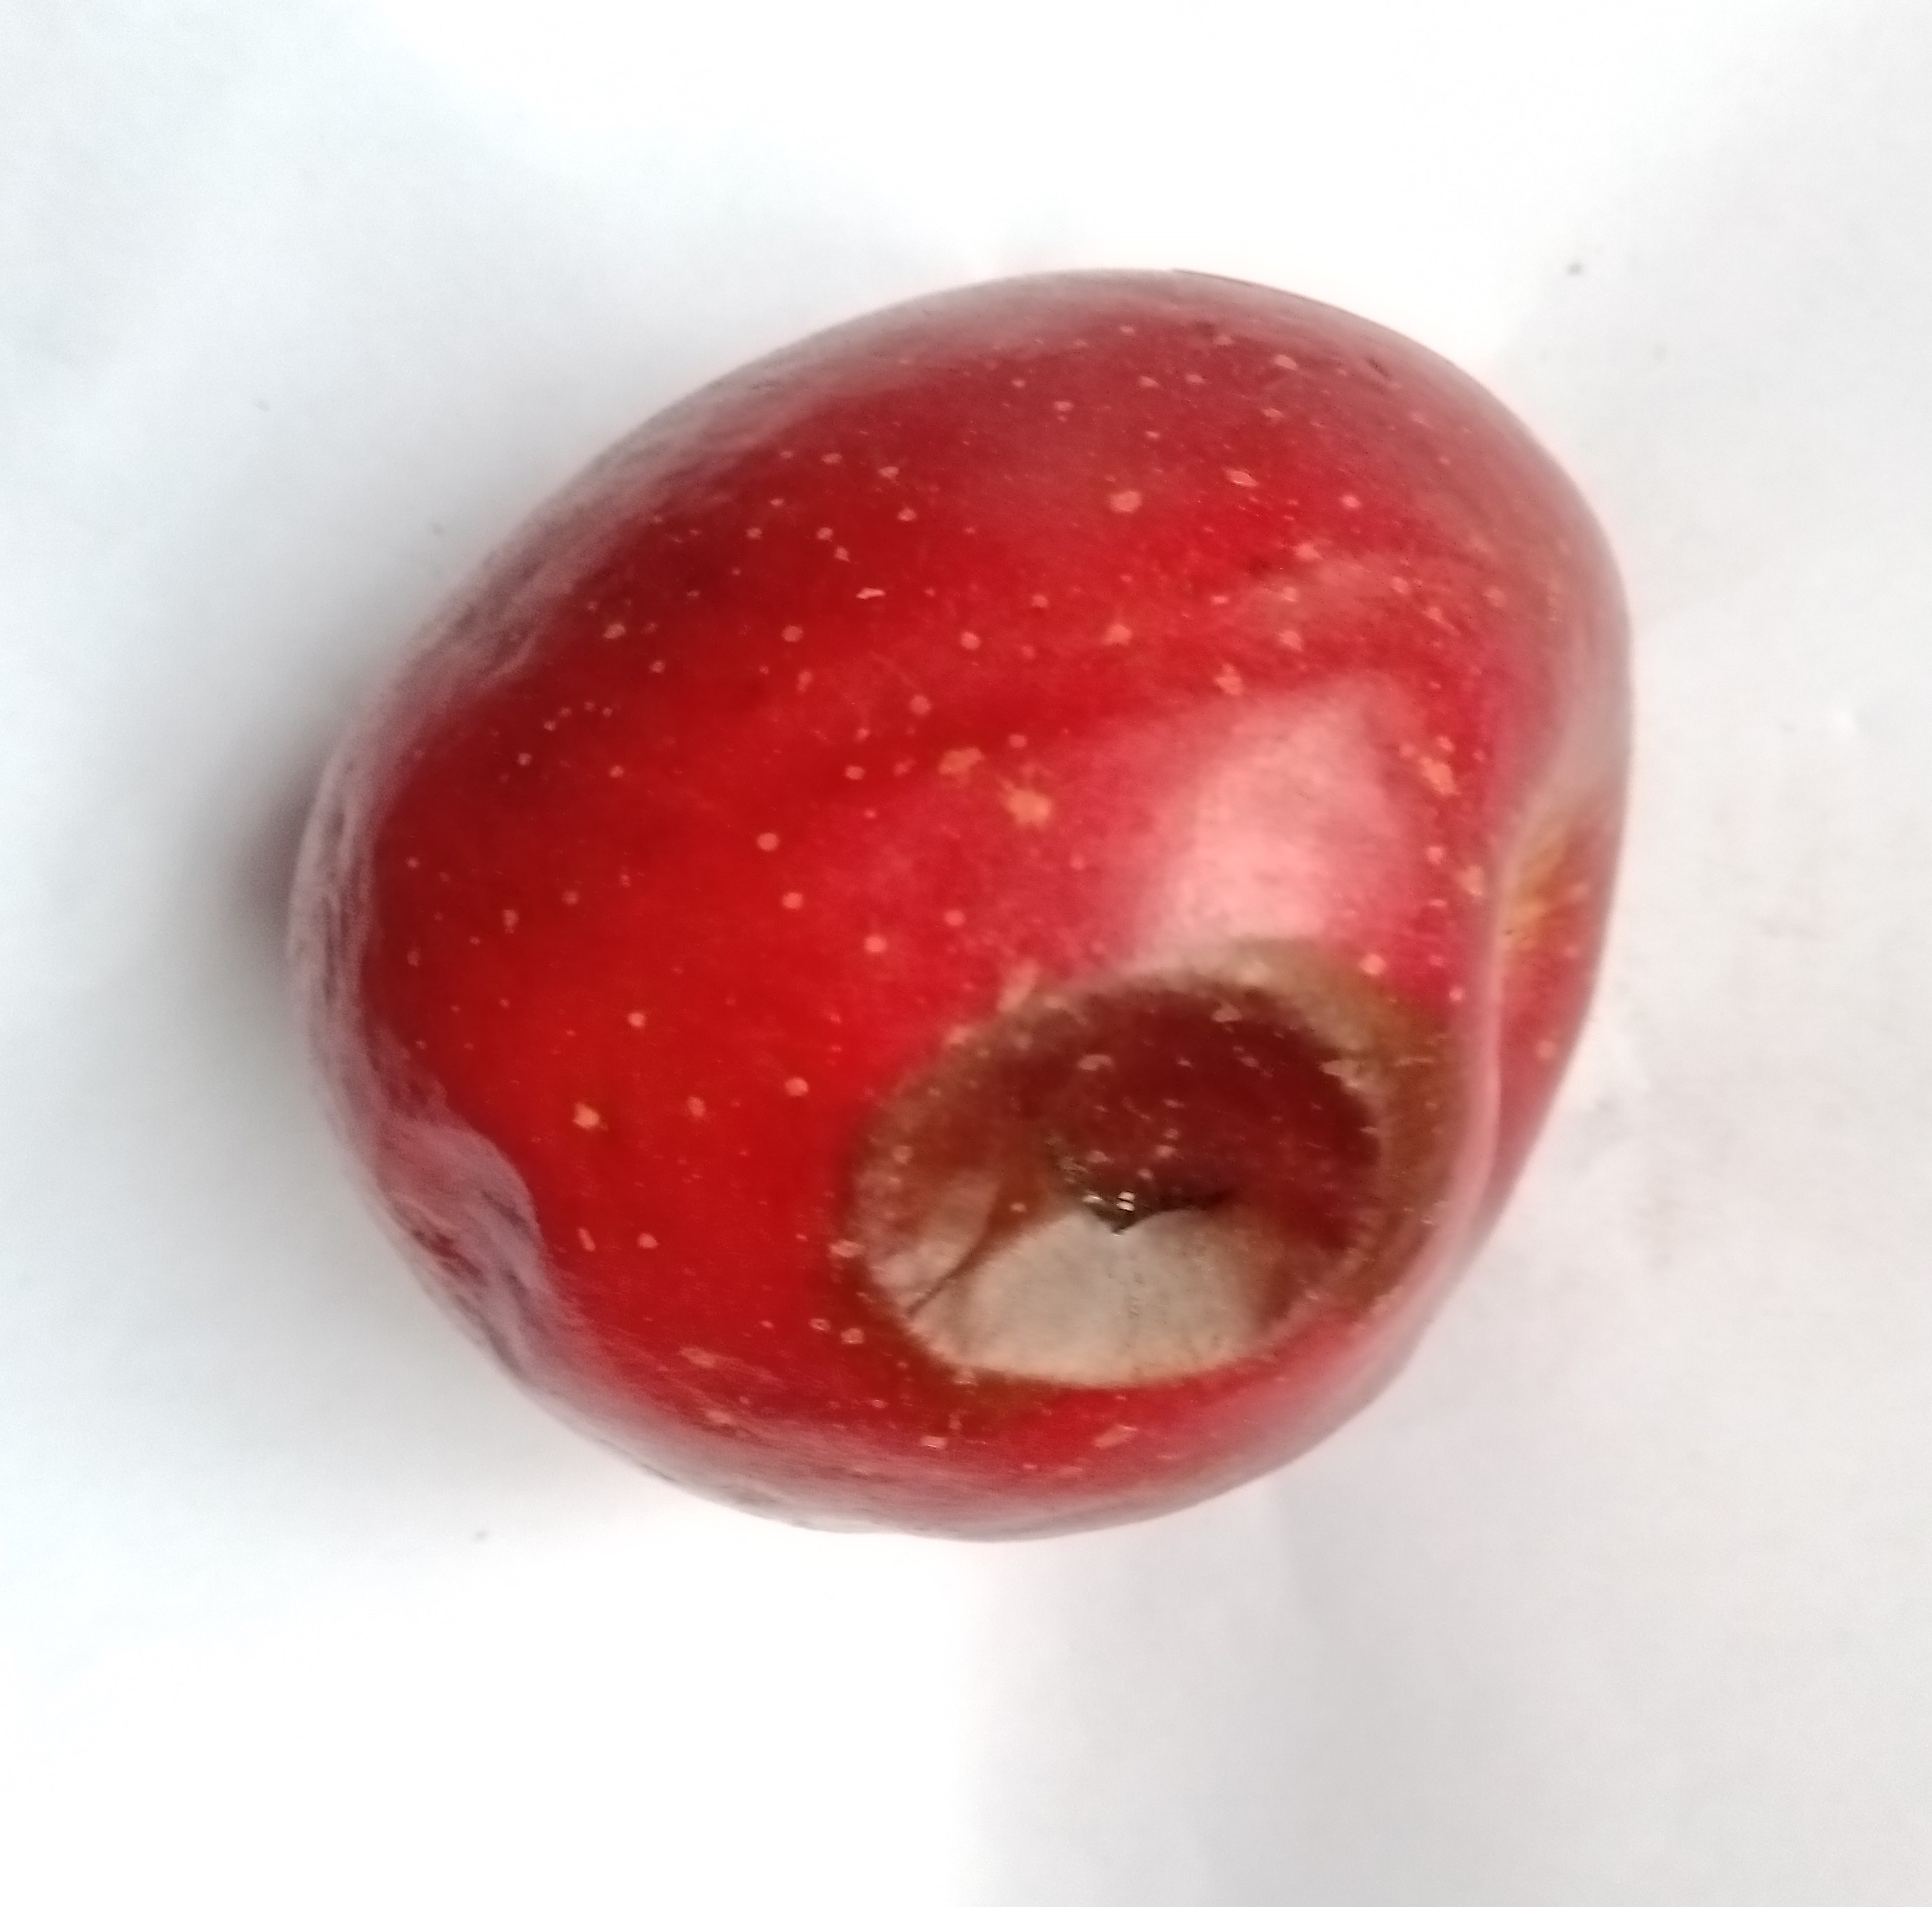
Fruit: apple
Condition: rotten